Tongva Sacred Springs

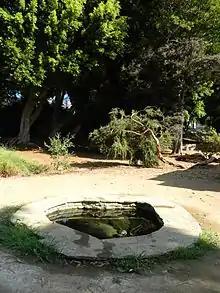
The smallest of the Springs bubbling from underground

Shortly after the annexation of Sawtelle, construction began at the springs to build Warren G. Harding High School, later renamed University High School. Construction at the school in 1925 unearthed evidence of an Indian village. The springs were landscaped to make them a feature of the campus. The waters of the upper spring were made to cascade down a small waterfall (still extant) and also fill a wishing well (demolished).